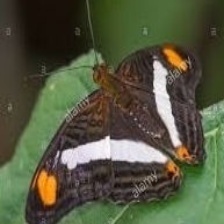
Species: Iphiclus sister